Presidency of Bongbong Marcos

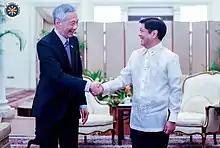
Marcos and then-Singaporean Prime Minister Lee Hsien Loong during the former's state visit in Singapore, September 2022

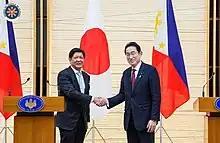
Marcos and then-Japanese Prime Minister Fumio Kishida during the former's working visit in Tokyo, February 9, 2023

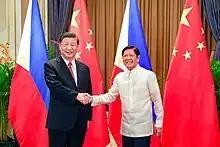
Marcos with Chinese President Xi Jinping in Bangkok, November 2022

After a 7.0 magnitude earthquake hit Luzon a few weeks after his presidential inauguration, Marcos rejected creating an executive department dedicated to disaster resilience, agreeing with his sister (Senator Imee Marcos), who said that creating a disaster response body under the Office of the President instead would "save the government a lot of money". In April 2023, Bongbong Marcos signed an executive order creating a disaster preparedness and response task force.